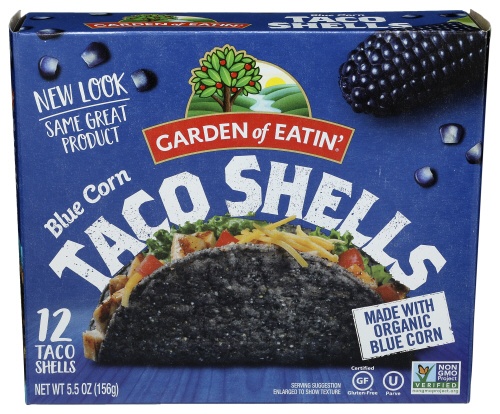
Taco Shell Blue - 5.5 OZ (Case of 12)
Taco Shell Blue Brand: Garden Of Eatin Individual item price: $4.14 Item: 23457 , 015839007359
Brand: Garden Of Eatin
Category: Food, Beverages & Tobacco > Food Items > Bakery > Taco Shells & Tostadas